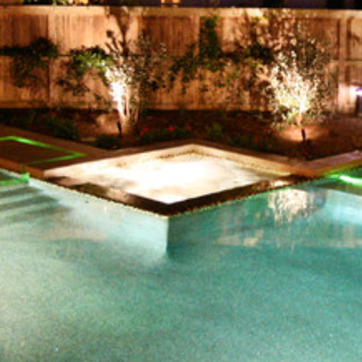
Material: water